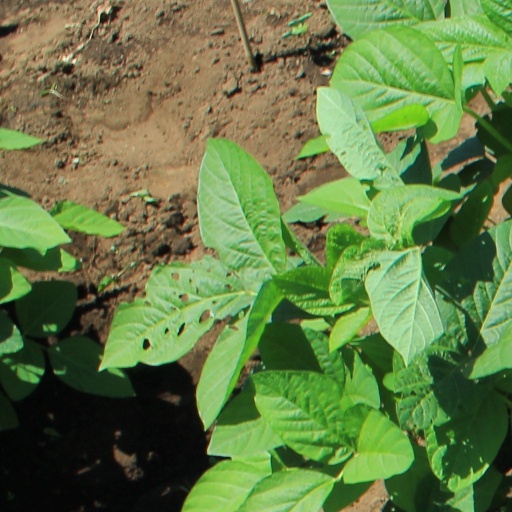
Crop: soybean